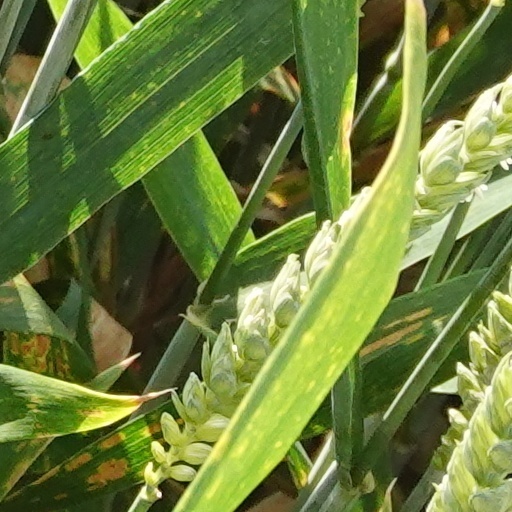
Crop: wheat